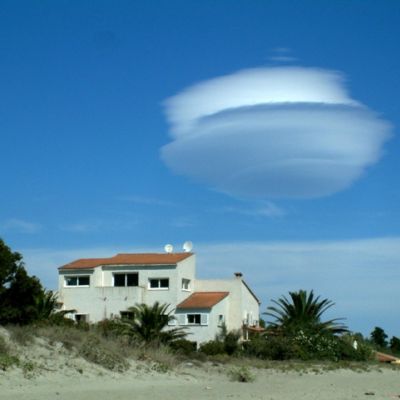
Cloud type: Altocumulus (Ac)